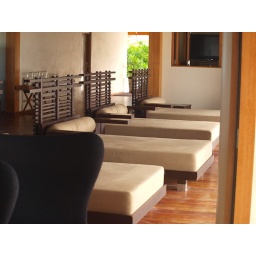
Day beds in the bar at Veligandoo